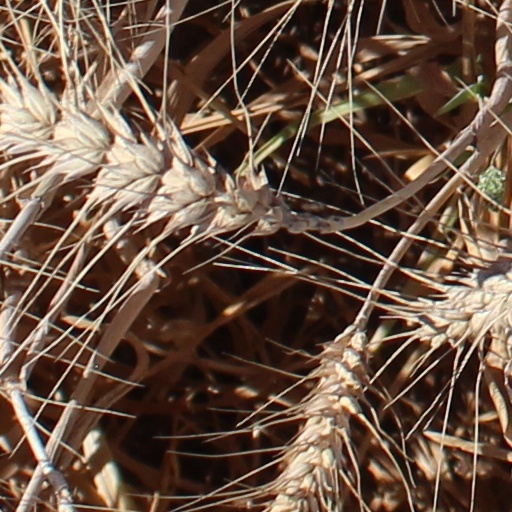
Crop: wheat